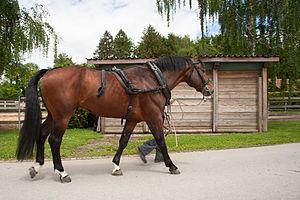
L'étalon Franches montagnes Natif des Aiges au Haras national d'Avenches, Suisse. Né le 25 avril 2001 (par Nico et Julia), c'est un modèle plutôt grand, adapté à l'attelage
Le Franches-Montagnes, est l'unique race chevaline d'origine suisse subsistante. Il provient du district des Franches-Montagnes dans le canton du Jura où des chevaux de travail montagnards sont recensés depuis le XIVᵉ siècle. Il s'est constitué principalement au XIXᵉ siècle à partir de croisements réguliers entre des juments indigènes robustes de type Comtois et des étalons de diverses races européennes, en particulier Anglo-normands. À la fin du XIXᵉ siècle naissent les deux étalons fondateurs de la race, Vaillant et Imprévu, dont les deux lignées restent les plus importantes de nos jours. Son stud-book est ouvert en 1924 et depuis la fin du XXᵉ siècle, il se fait connaître en dehors de son pays natal, particulièrement en France, en Allemagne et en Italie.